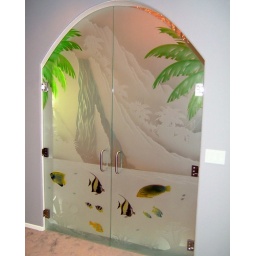
Tropical Waterfall, custom designed, etched carved glass frameless entry door by Sans Soucie Art Glass.